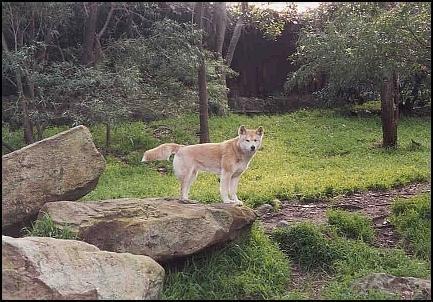
dingo